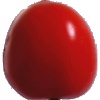
Label: Tomato 4